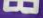
Number: 8